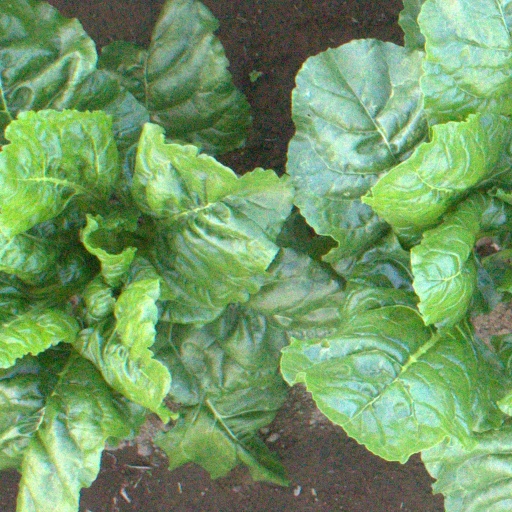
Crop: sugar beet